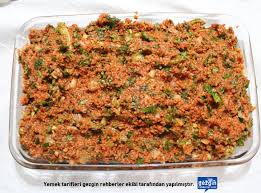
Yemek: kisir